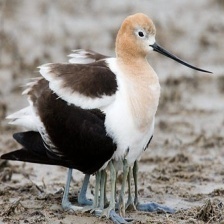
Species: AMERICAN AVOCET
Scientific name: PSITTACULA EUPATRIA